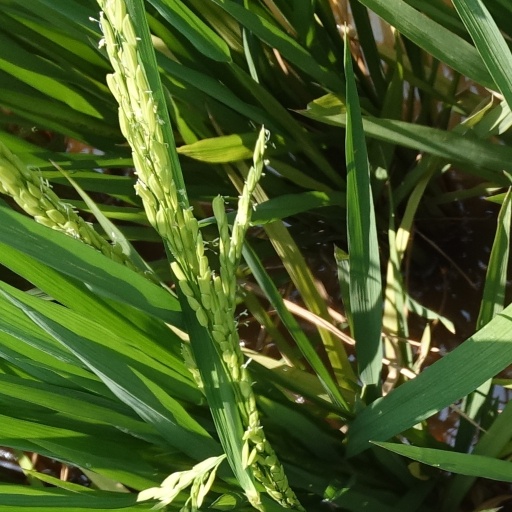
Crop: rice